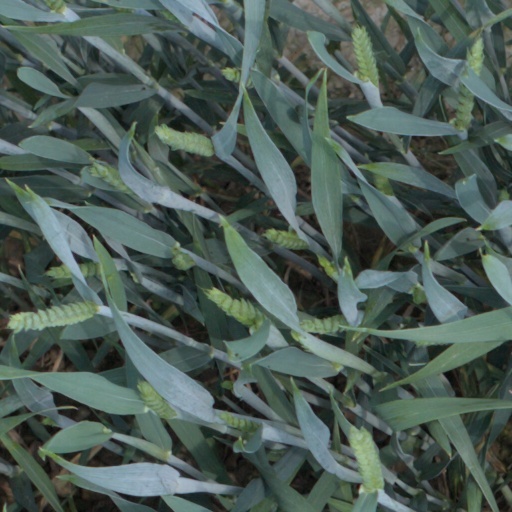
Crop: wheat